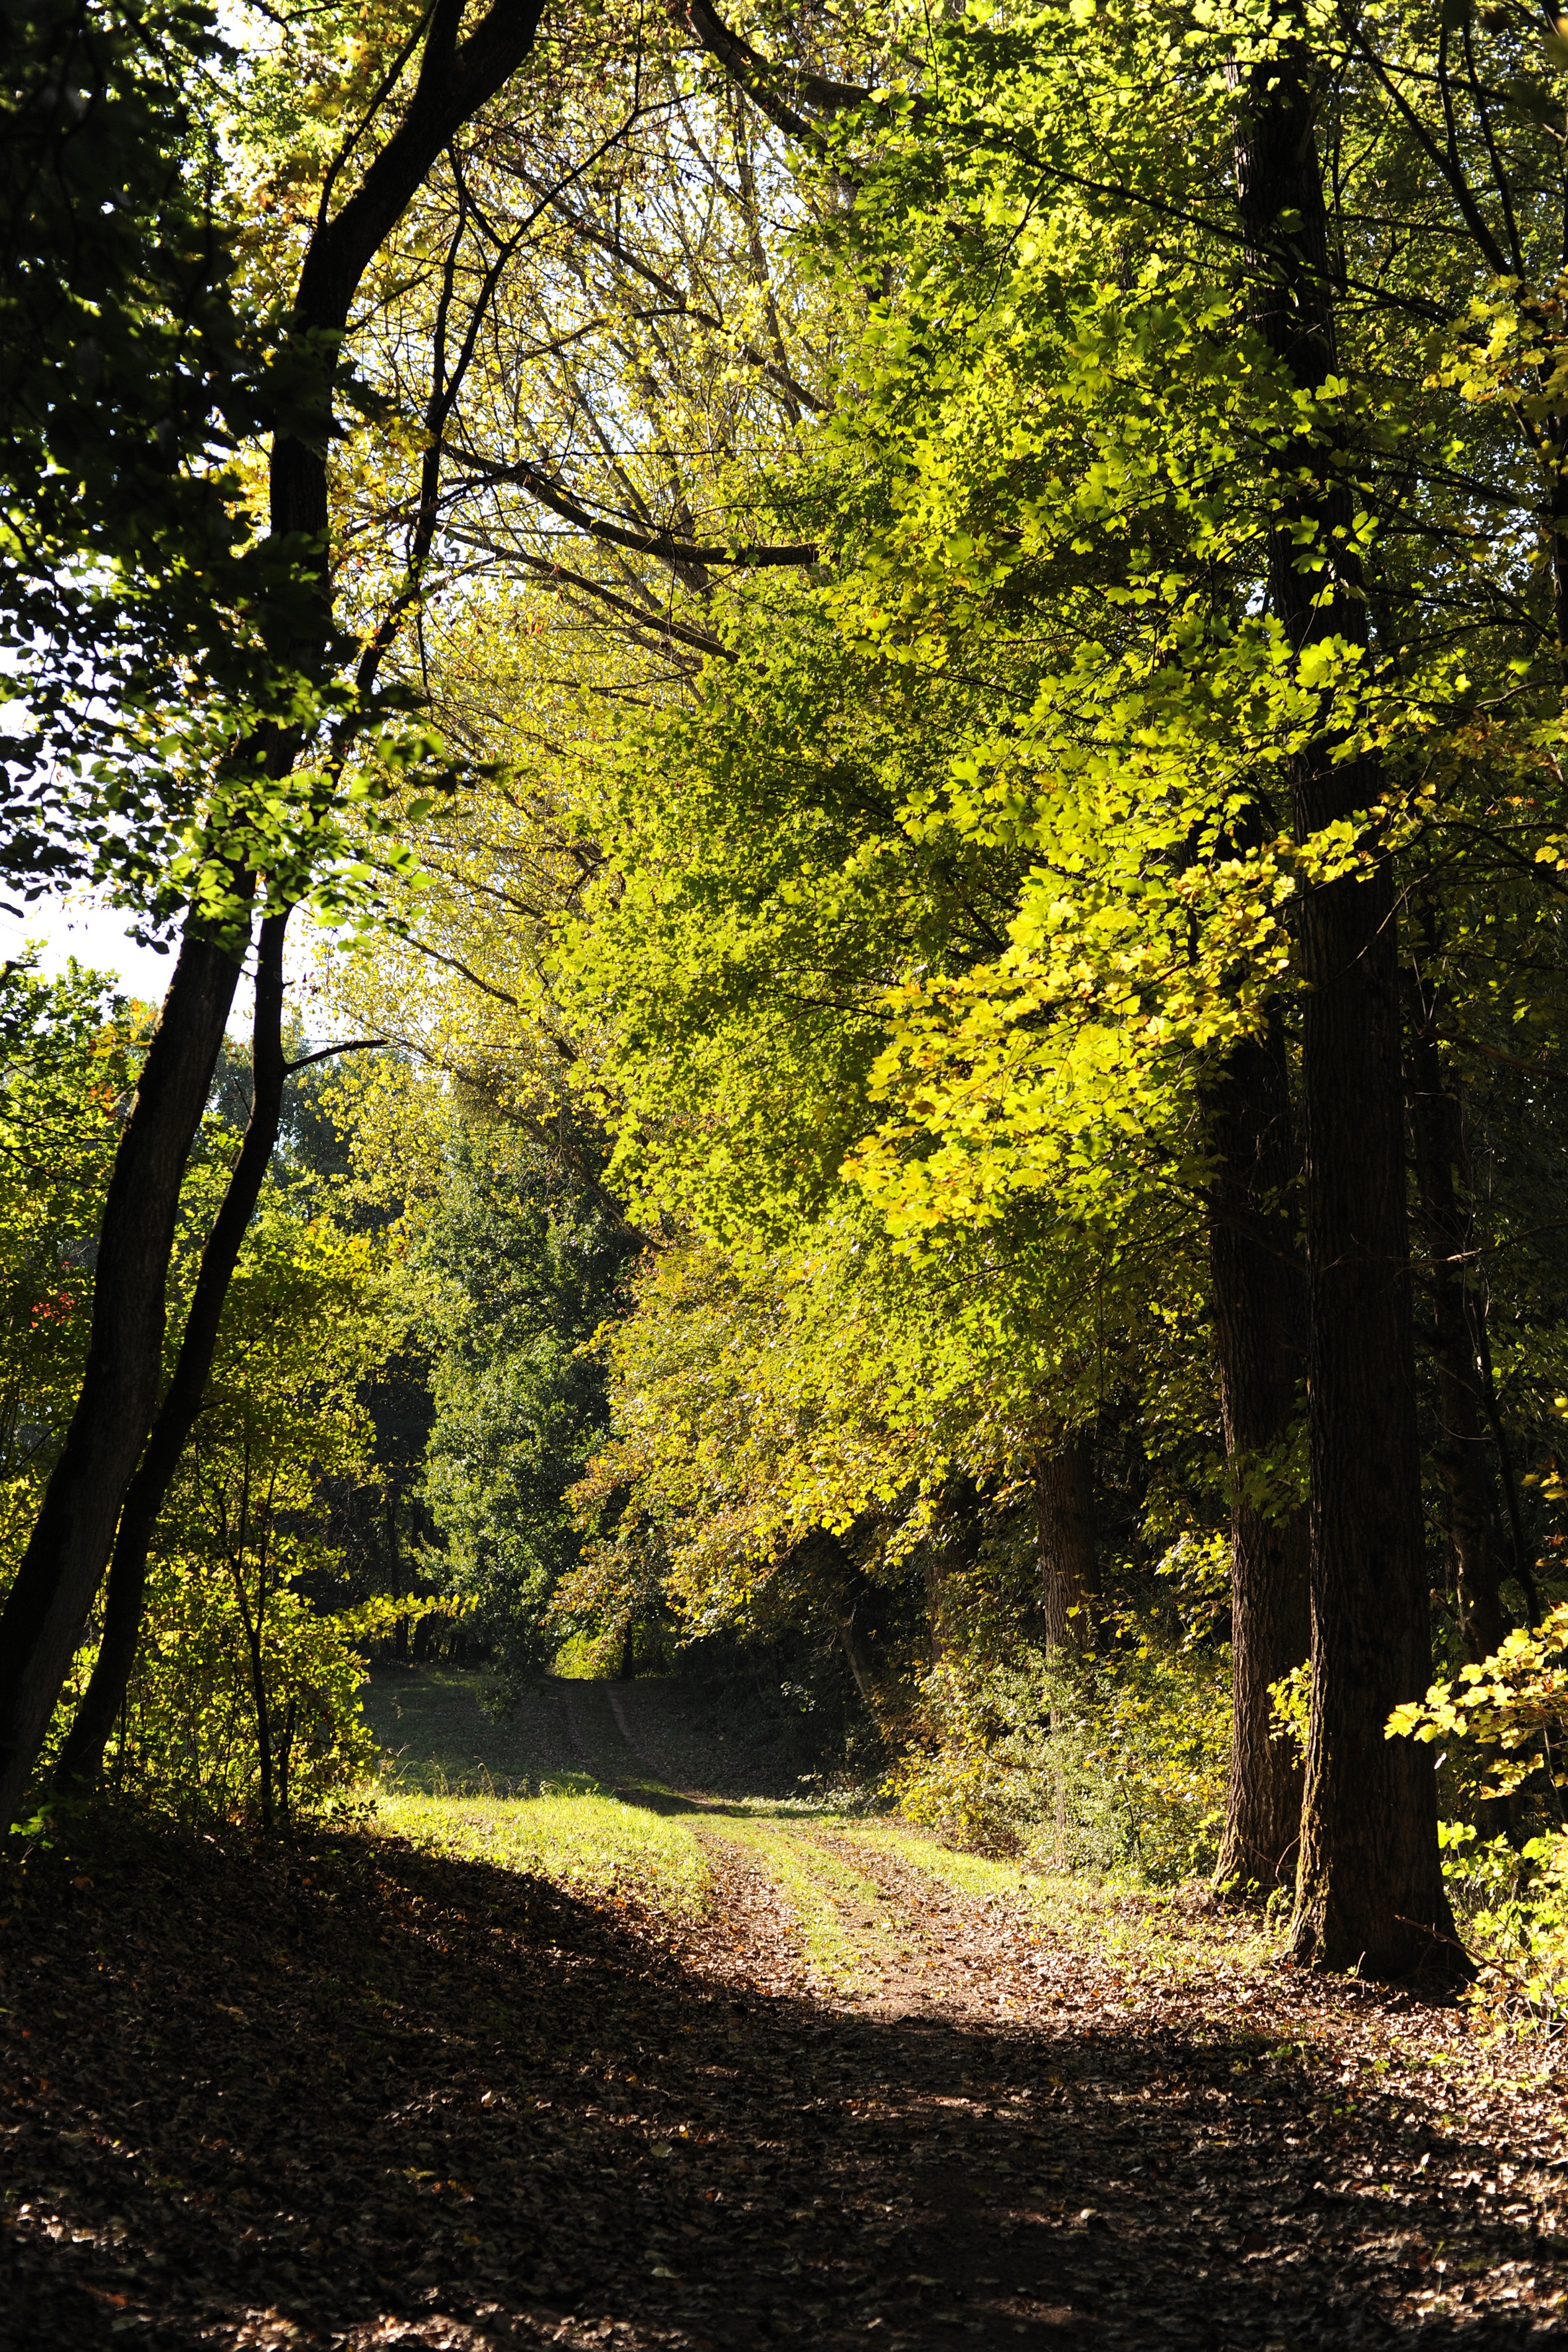
tree, nature, forest, branch, plant, hiking, trail, sunlight, leaf, flower, idyllic, green, autumn, park, botany, rest, season, trees, deciduous, grove, woodland, habitat, forest path, natural environment, woody plant